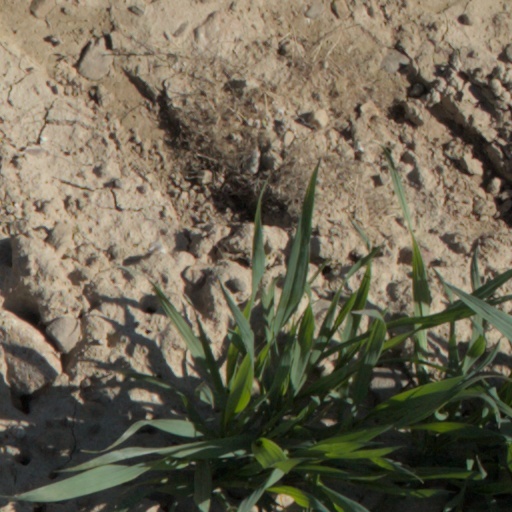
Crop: wheat